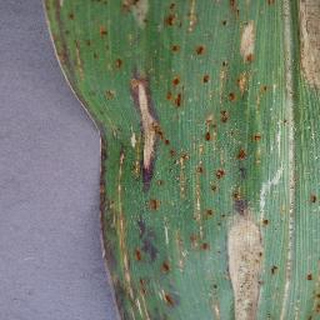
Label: corn_northern_leaf_blight